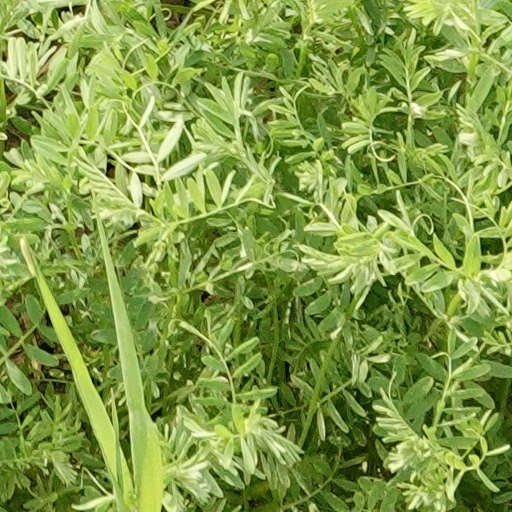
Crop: wheat